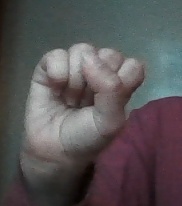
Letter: saad